Tennessee Valley Weather

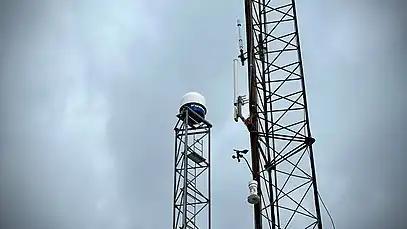
Doppler Radar stationed in Lawrenceburg, Tennessee

Tennessee Valley Weather employs a wide array of technology, including Baron Services' Lynx graphics system, a Furuno WR2120 Dual Polarimetric Doppler weather radar, for which it founded the non-profit Tennessee Valley Weather Radar Foundation, and a network of weather sensors and live cameras. The network also operates a mobile app available in both the Apple App Store and Google Play.